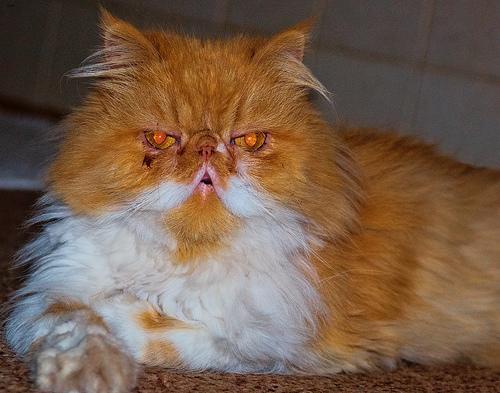
Persian